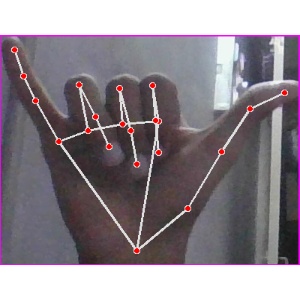
अक्षर: य